Frontier myth

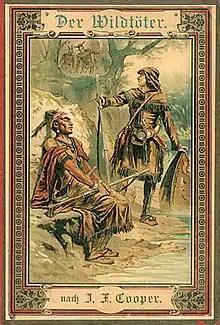
Cover of 1888 German edition of "The Deerslayer"

Beginning in the original colonies, Richard Slotkin argues that the settlers brought a synthesis of romantic European myths and ideas across the Atlantic Ocean, particularly the idea that the New World was a place where they could reinvent themselves. However, since the land was occupied by Native Americans the incoming colonists took the land with violence, hence the title regeneration through violence. Slotkin continues on to argue that the violent interactions with Native Americans became central to the myth of the frontier, and the American hero has been one who mediated between these two worlds. The first national hero to do this was Daniel Boone, the first archetype of the Western hero, "An American hero is the lover of the spirit of the wilderness, and his acts of love and sacred affirmation are acts of violence against the spirit and her avatars." This is the foundation for the myth of the frontier that began in the colonies. It was further developed in the 19th century to meet the growing needs of industrialization, incorporating the exploitation of land. The myth of the frontier held promise of wealth in the undiscovered lands and thus encouraged settlement, but Slotkin argues that the myth of the frontier distorted the historical reality that the methods for attaining the wealth were developed in the city (and in Europe). Slotkin illustrates that the myth of the frontier was created in the colonies through violent interactions, and was developed throughout the 18th and 19th centuries to fit the needs of a developing civilization.